Wasi'chu

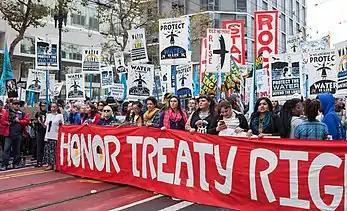
Sioux people's and allies' protests against the Dakota Access Pipeline in 2016-17 were often framed as a fight against wasi'chu interests. In modern usage, the word implies colonialist greed and corporate power.

Wasi'chu is a loanword from the Sioux language (wašíču or waṡicu using different Lakota and Dakota language orthographies) which means a non-Indigenous person, particularly a white person, often with a disparaging meaning.